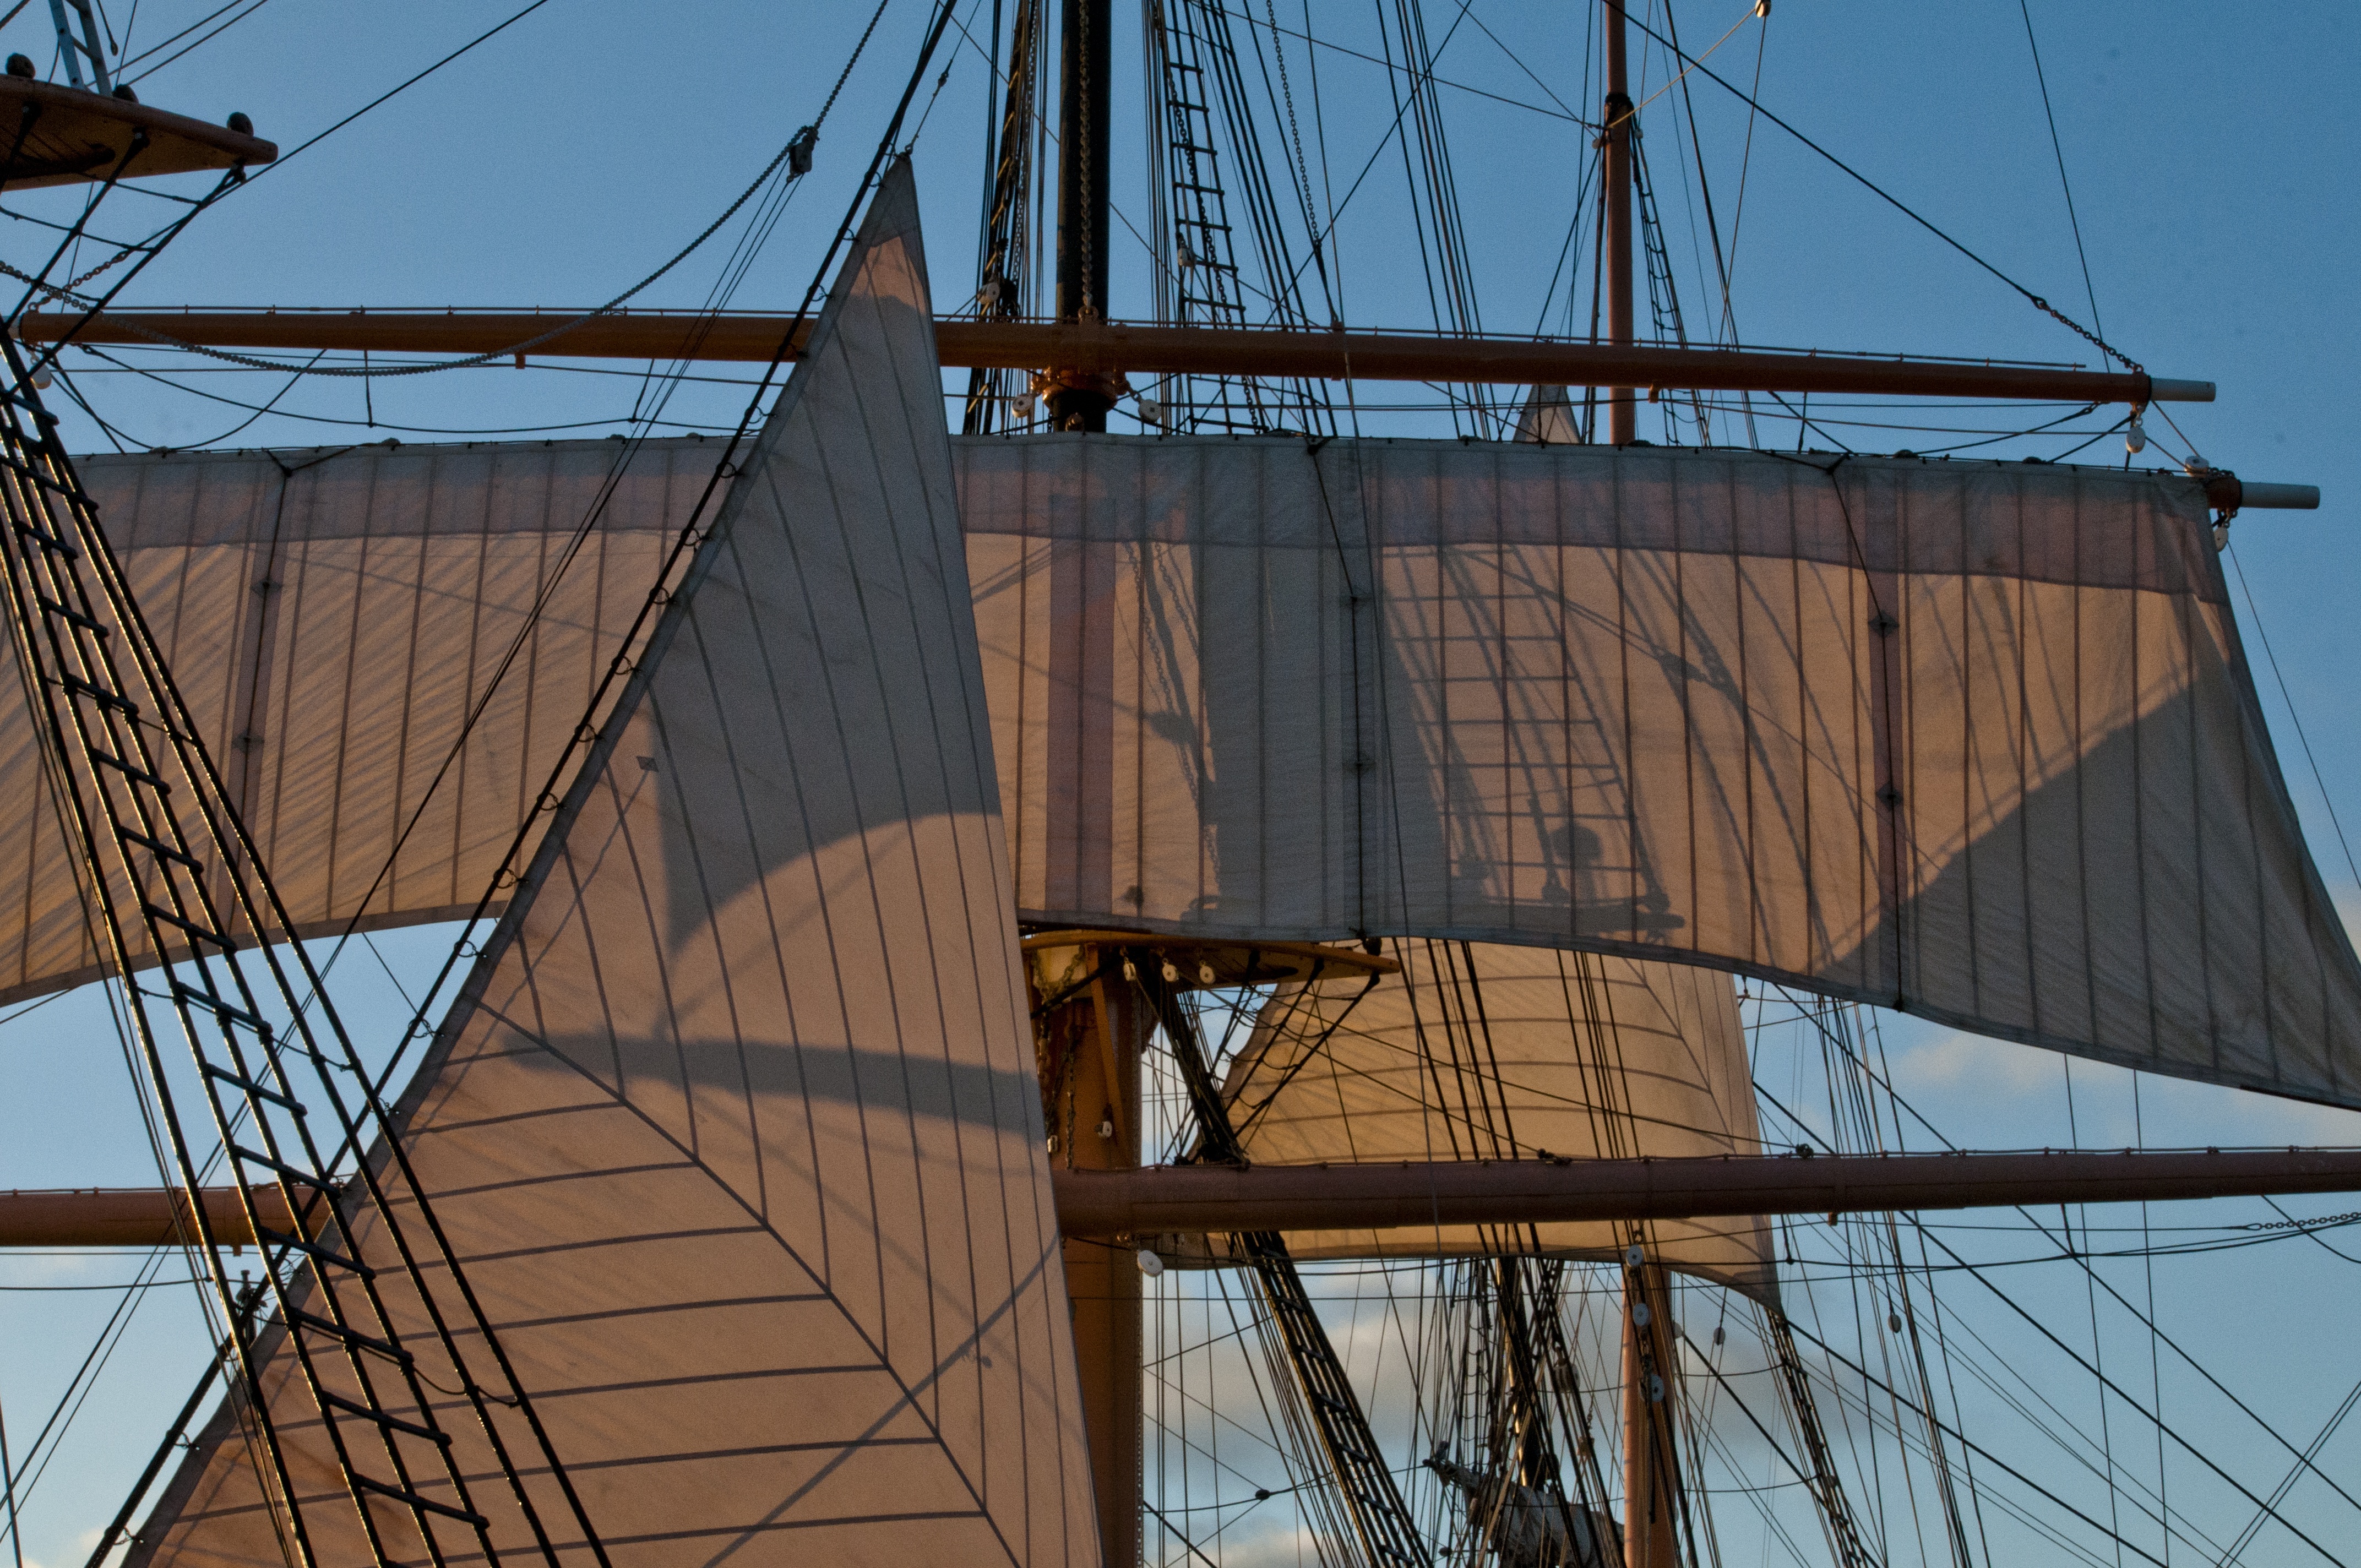
boat, ship, vessel, vehicle, mast, sailing, shadow, sailboat, nautical, sail, masts, sails, watercraft, schooner, sailing ship, tall ship, galleon, caravel